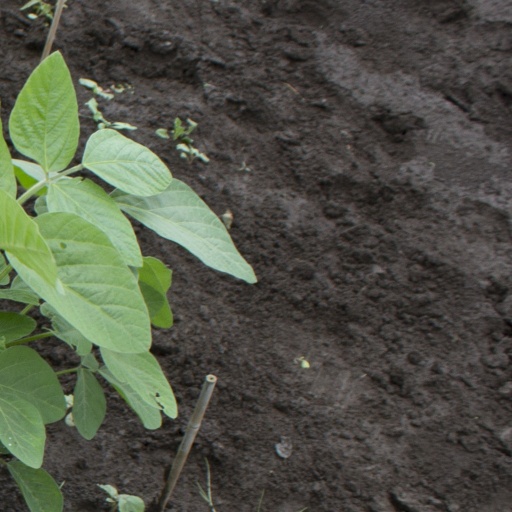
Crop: soybean